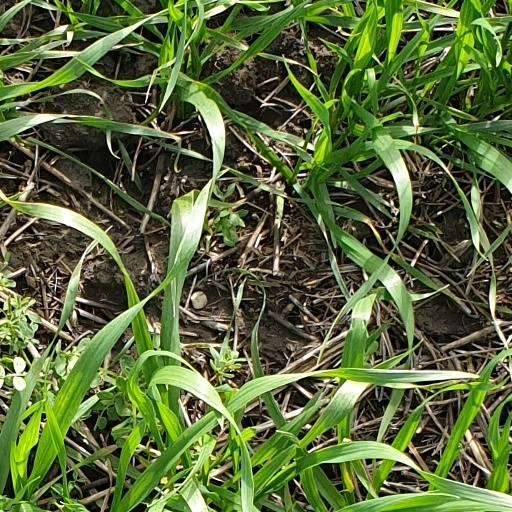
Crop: wheat